Faroe Islands

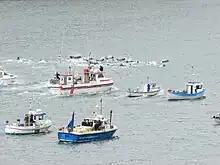
Boats driving a pod of pilot whales into a bay of Suðuroy in 2012

As stipulated in section 11 (§ 11) in the 1948 Home Rule Act, Faroese is the primary and official language of the country, although Danish is taught in schools and can be used by the Faroese government in public relations, with public services providing Danish translations of documents on request. Faroese belongs to the North Germanic language branch and is descended from Old Norse, being most closely related to Icelandic. Due to its geographic isolation, it has preserved more conservative grammatical features that have been lost in Danish, Norwegian, and Swedish. It is the only language alongside Icelandic and Elfdalian to preserve the letter Ð, though unlike the others, it is not pronounced.